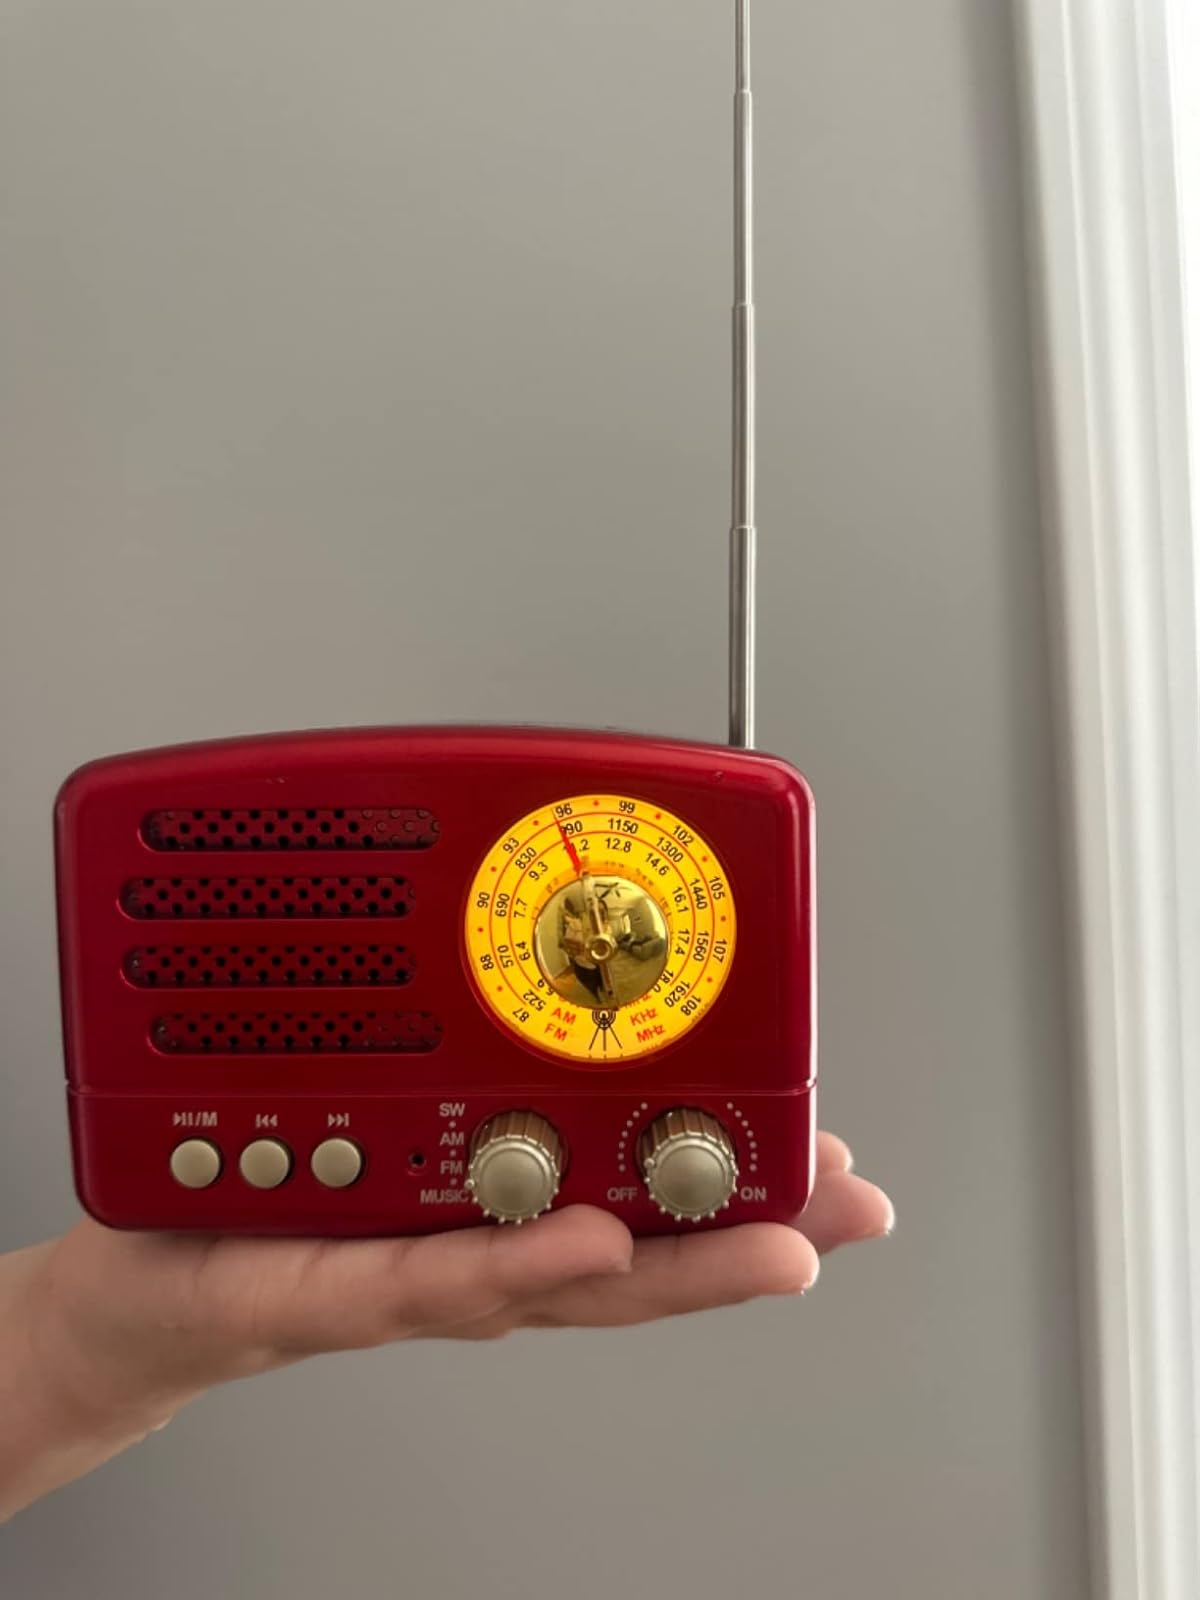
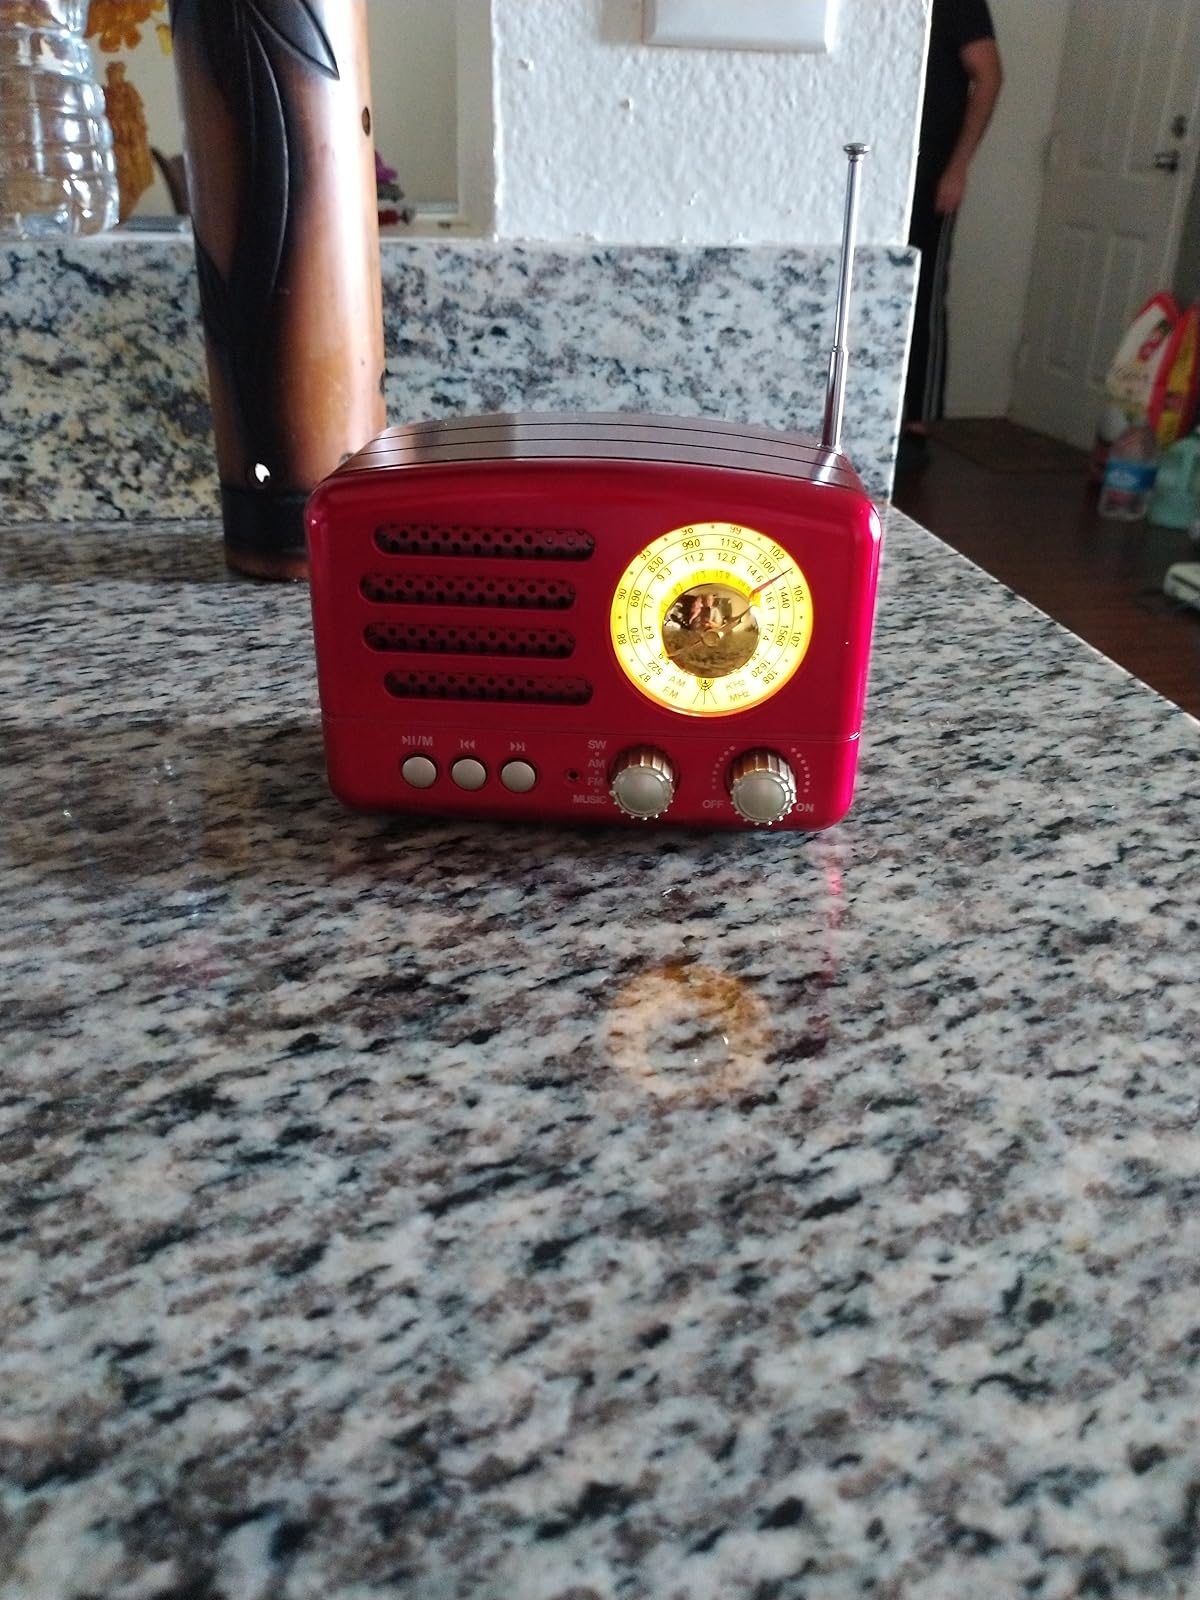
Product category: radio
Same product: yes